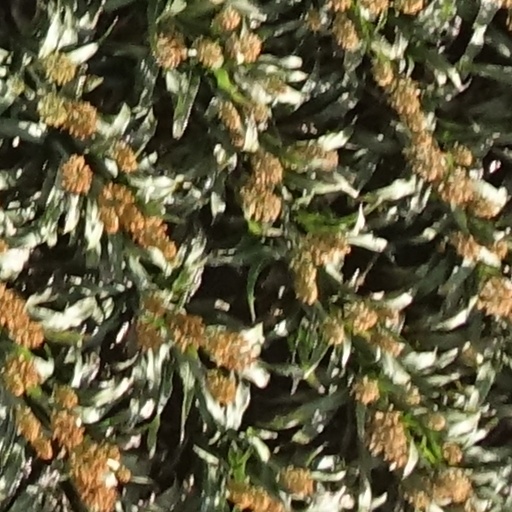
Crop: sorghum